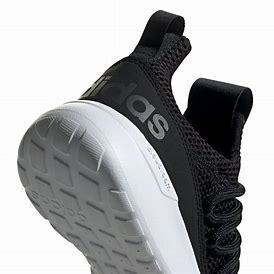
Brand: Adidas
Model: Lite Racer Adapt 3